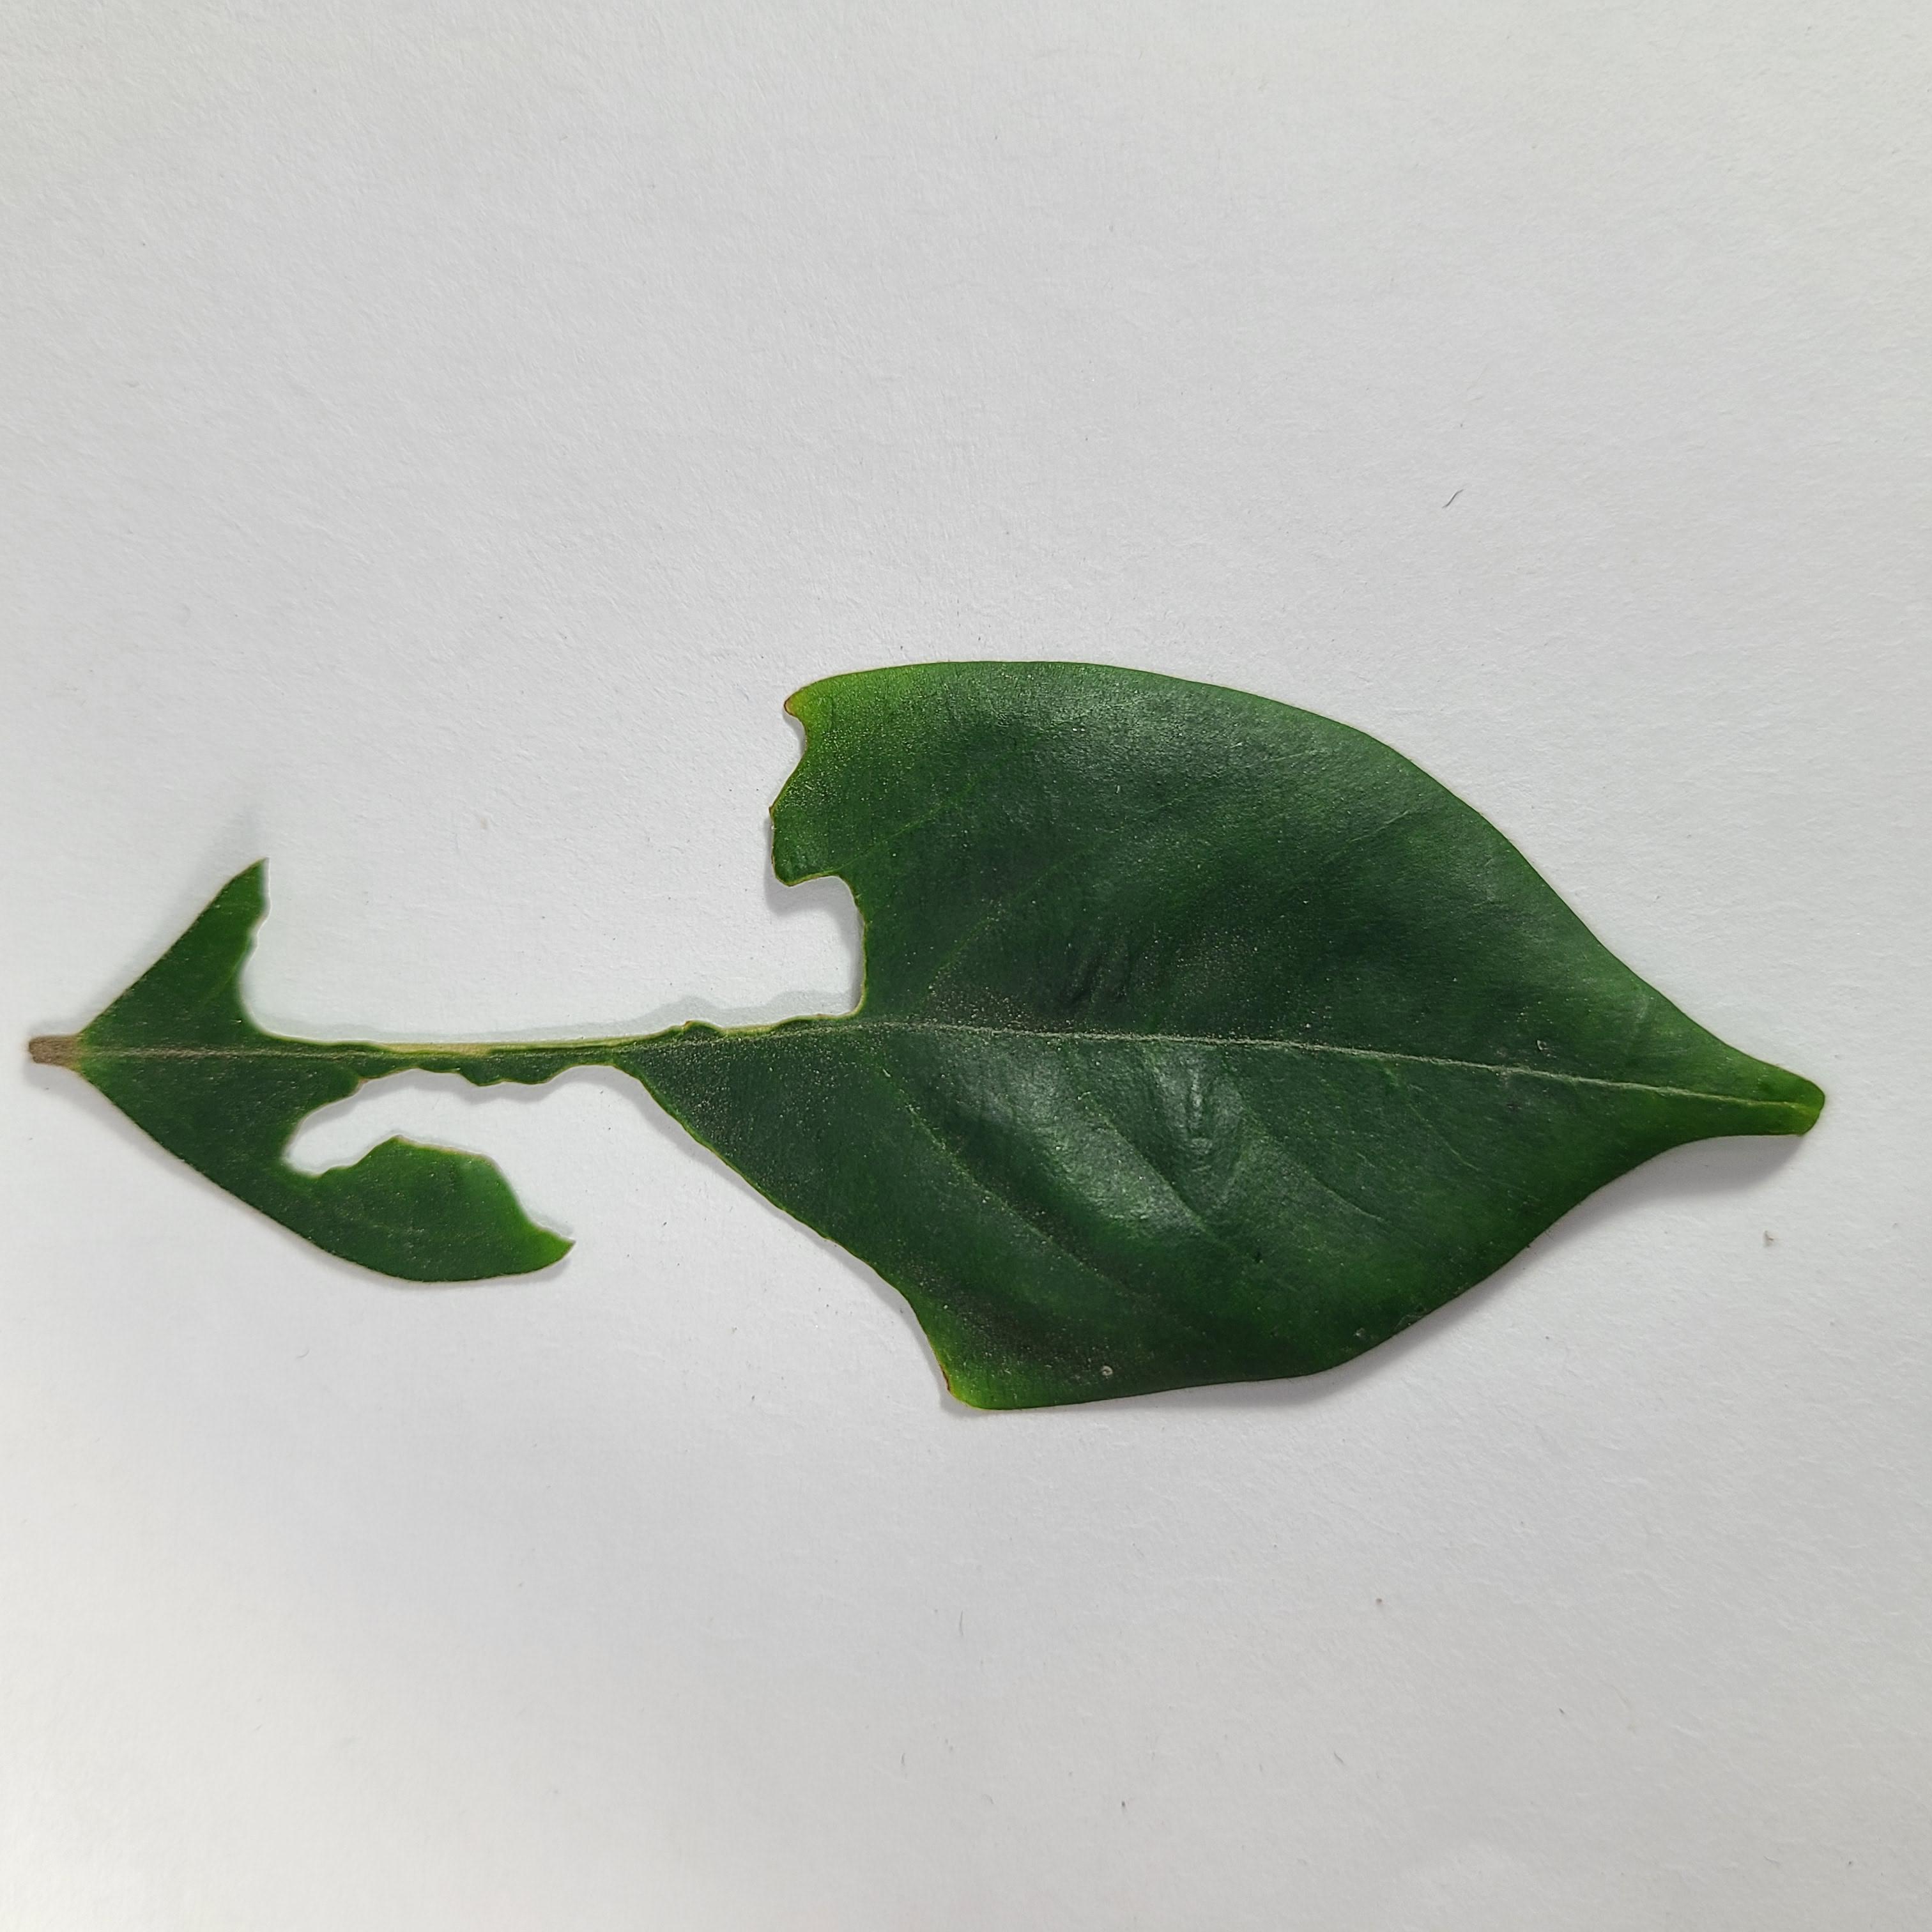
Label: Insect Hole leaves